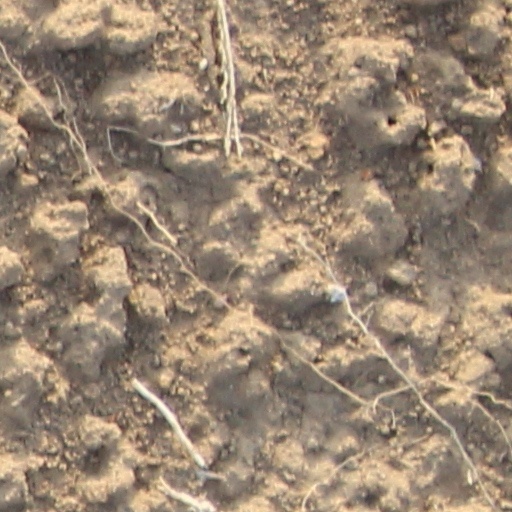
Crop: wheat